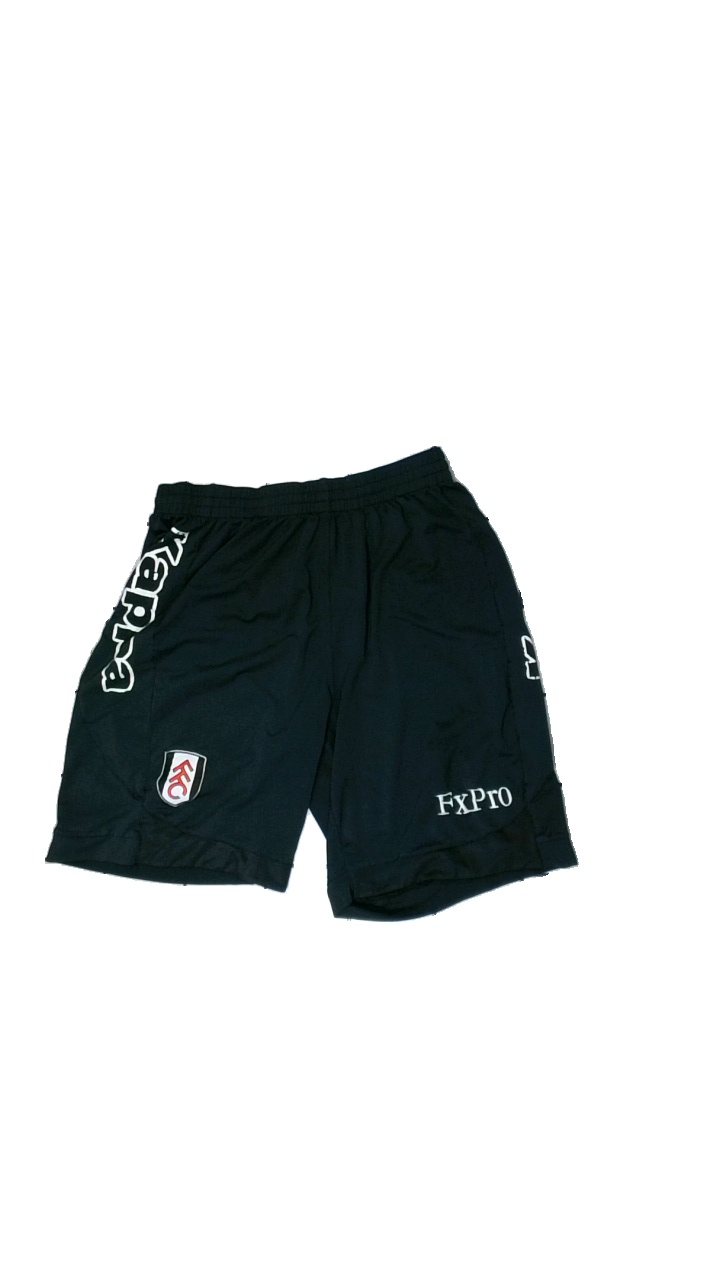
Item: Shorts (Unisex)
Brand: Kappa
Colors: Black
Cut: Regular
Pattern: Logo print
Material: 100% polyester
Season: All
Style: Sports
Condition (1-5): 2
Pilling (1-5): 3
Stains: Minor
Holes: Minor
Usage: Export
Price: <50